Rattlesnake

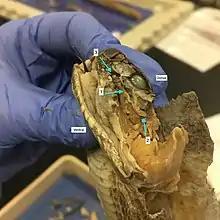
1. Trigeminal nerve extending into the heat-sensing pit 2. Trigeminal nerve originating in the brain 3. Heat-sensing pit

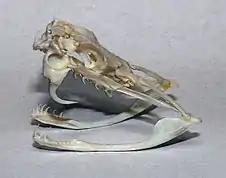
Rattlesnake skull

Aside from their eyes, rattlesnakes are able to detect thermal radiation emitted by warm-blooded organisms in their environment. Functioning optically like a pinhole camera eye, thermal radiation in the form of infrared light passes through the opening of the pit and strikes the pit membrane located in the back wall, warming this part of the organ. Due to the high density of heat-sensitive receptors innervating this membrane, the rattlesnake can detect temperature changes of 0.003 °C or less in its immediate surroundings. Infrared cues from these receptors are transmitted to the brain by the trigeminal nerve, where they are used to create thermal maps of the snake's surroundings. Due to the small sizes of the pit openings, typically these thermal images are low in resolution and contrast. Nevertheless, rattlesnakes superimpose visual images created from information from the eyes with these thermal images from the pit organs to more accurately visualize their surroundings in low levels of light. Research conducted recently on the molecular mechanism of this ability suggests the temperature sensitivity of these pit organs is closely linked to the activity of transient receptor potential ankyrin 1, a temperature-sensitive ion channel saturated in the pit membrane.